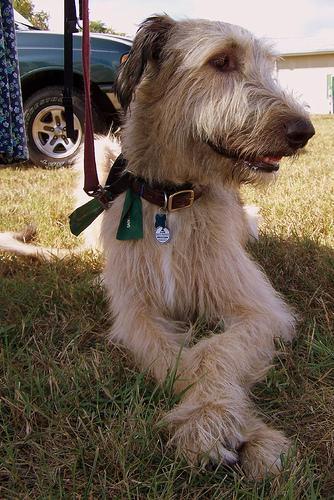
Irish_wolfhound